MC Hammer

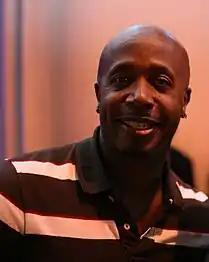
MC Hammer in 2008

Hammer produced and starred in his own movie, "Please Hammer Don't Hurt 'Em: The Movie" (1990). The film is about a rapper returning to his hometown who defeats a drug lord using kids to traffic his product. For this project, Hammer earned a Grammy Award for Best Long Form Music Video at the 33rd Grammy Awards (having been nominated for two). He later produced "MC Hammer: 2 Legit (The Videos)", which included many actors and athletes.